Senayan, Kebayoran Baru

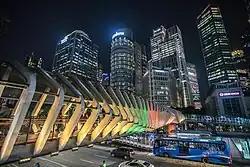
SCBD is the Central Business District in Jakarta

The name "Senayan" is derived from the word "Wangsanayan", "land of Wangsanaya". According to De Haan, Wangsanaya was a lieutenant from Bali who lived at the end of the 17th century, but little is known about him. As time progressed, Wangsanayan was shortened to Senayan.